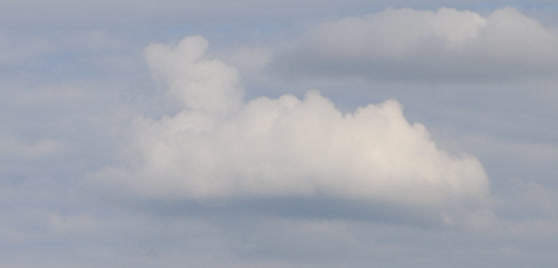
Cloud type: Cumulus